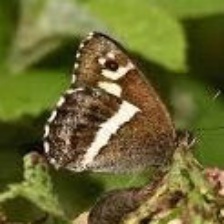
Species: EASTERN PINE ELFIN